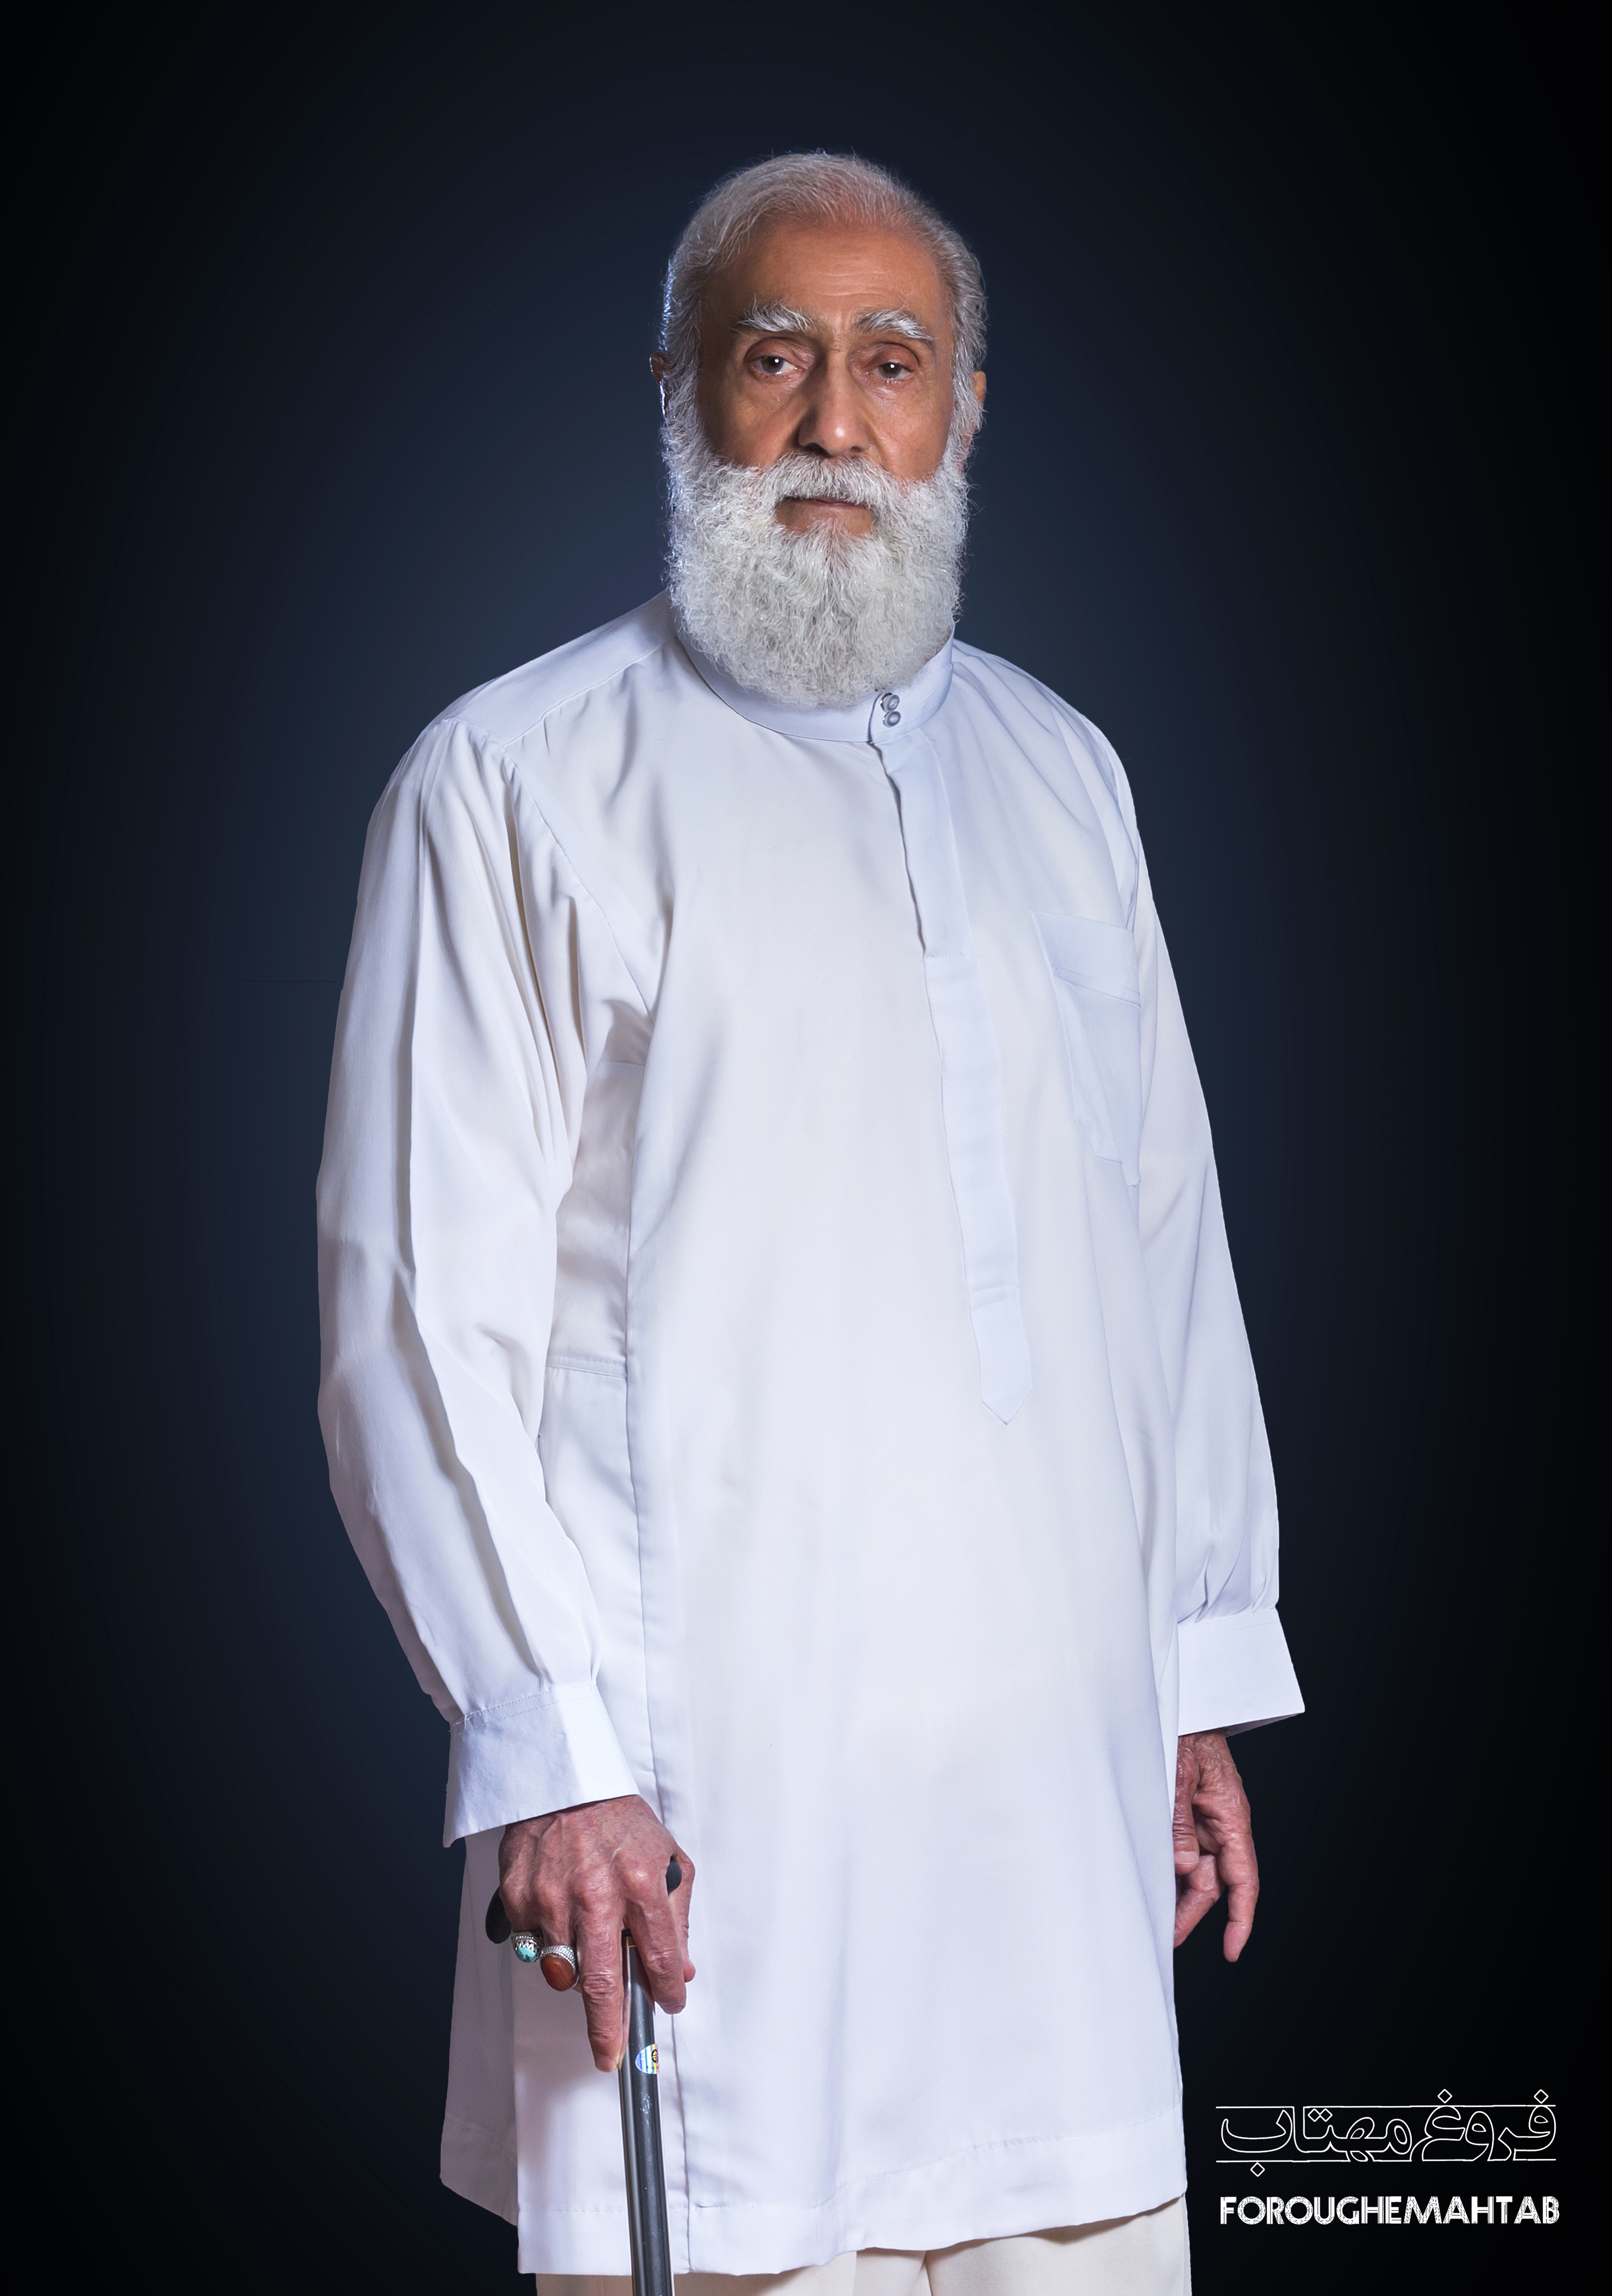
alive, beautiful, beauty, black hair, brown hair, cheek, cute, eye, face, facial expression, hairstyle, happy, head, human hair color, lip, live, lovely, man, model, natural, people, photograph, photography, portrait, portrait photography, white, facial hair, sleeve, outerwear, formal wear, t shirt, human, robe, beard, gentleman